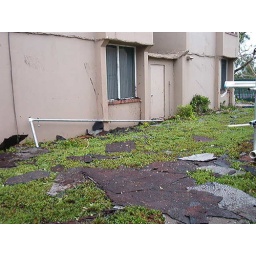
roof tar and pole in side yard USGS